List of Final Destination characters

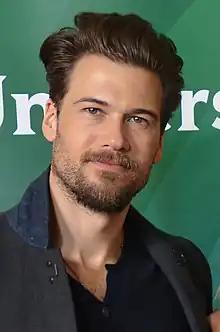

Jason Robert Wise is a student at McKinley High School, and a casualty of the Devil's Flight roller coaster crash.